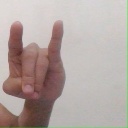
अक्षर: च